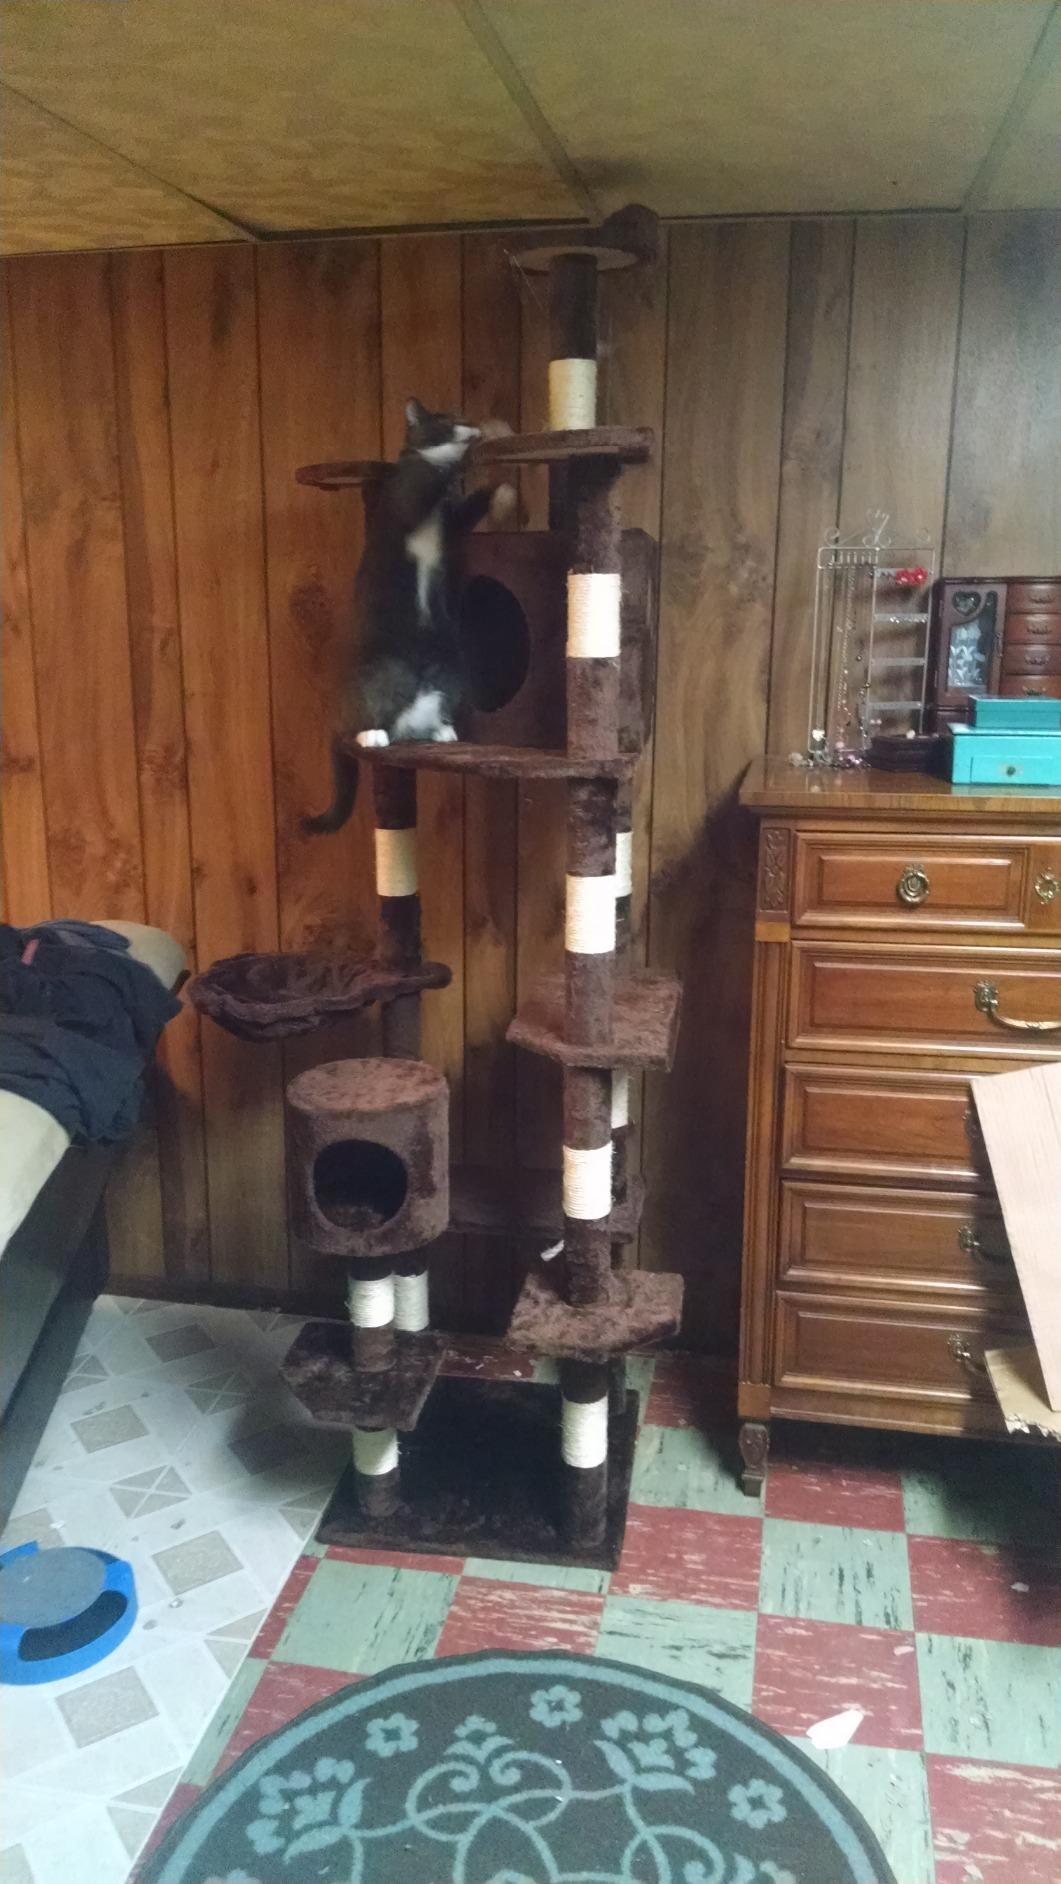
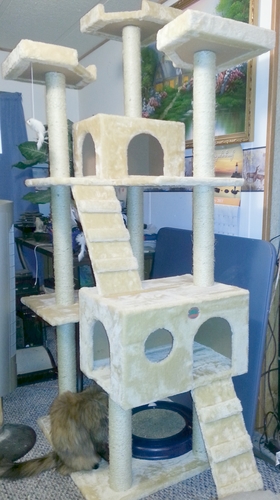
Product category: items_cat tree
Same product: no